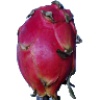
Label: Pitahaya Red 1